Robert Hodorogea

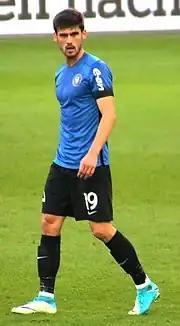
Hodorogea playing for Viitorul Constanța in 2017

Robert Hodorogea (born 24 March 1995) is a Romanian former professional footballer who played as a defender, currently fitness coach at Liga I club Farul Constanța.